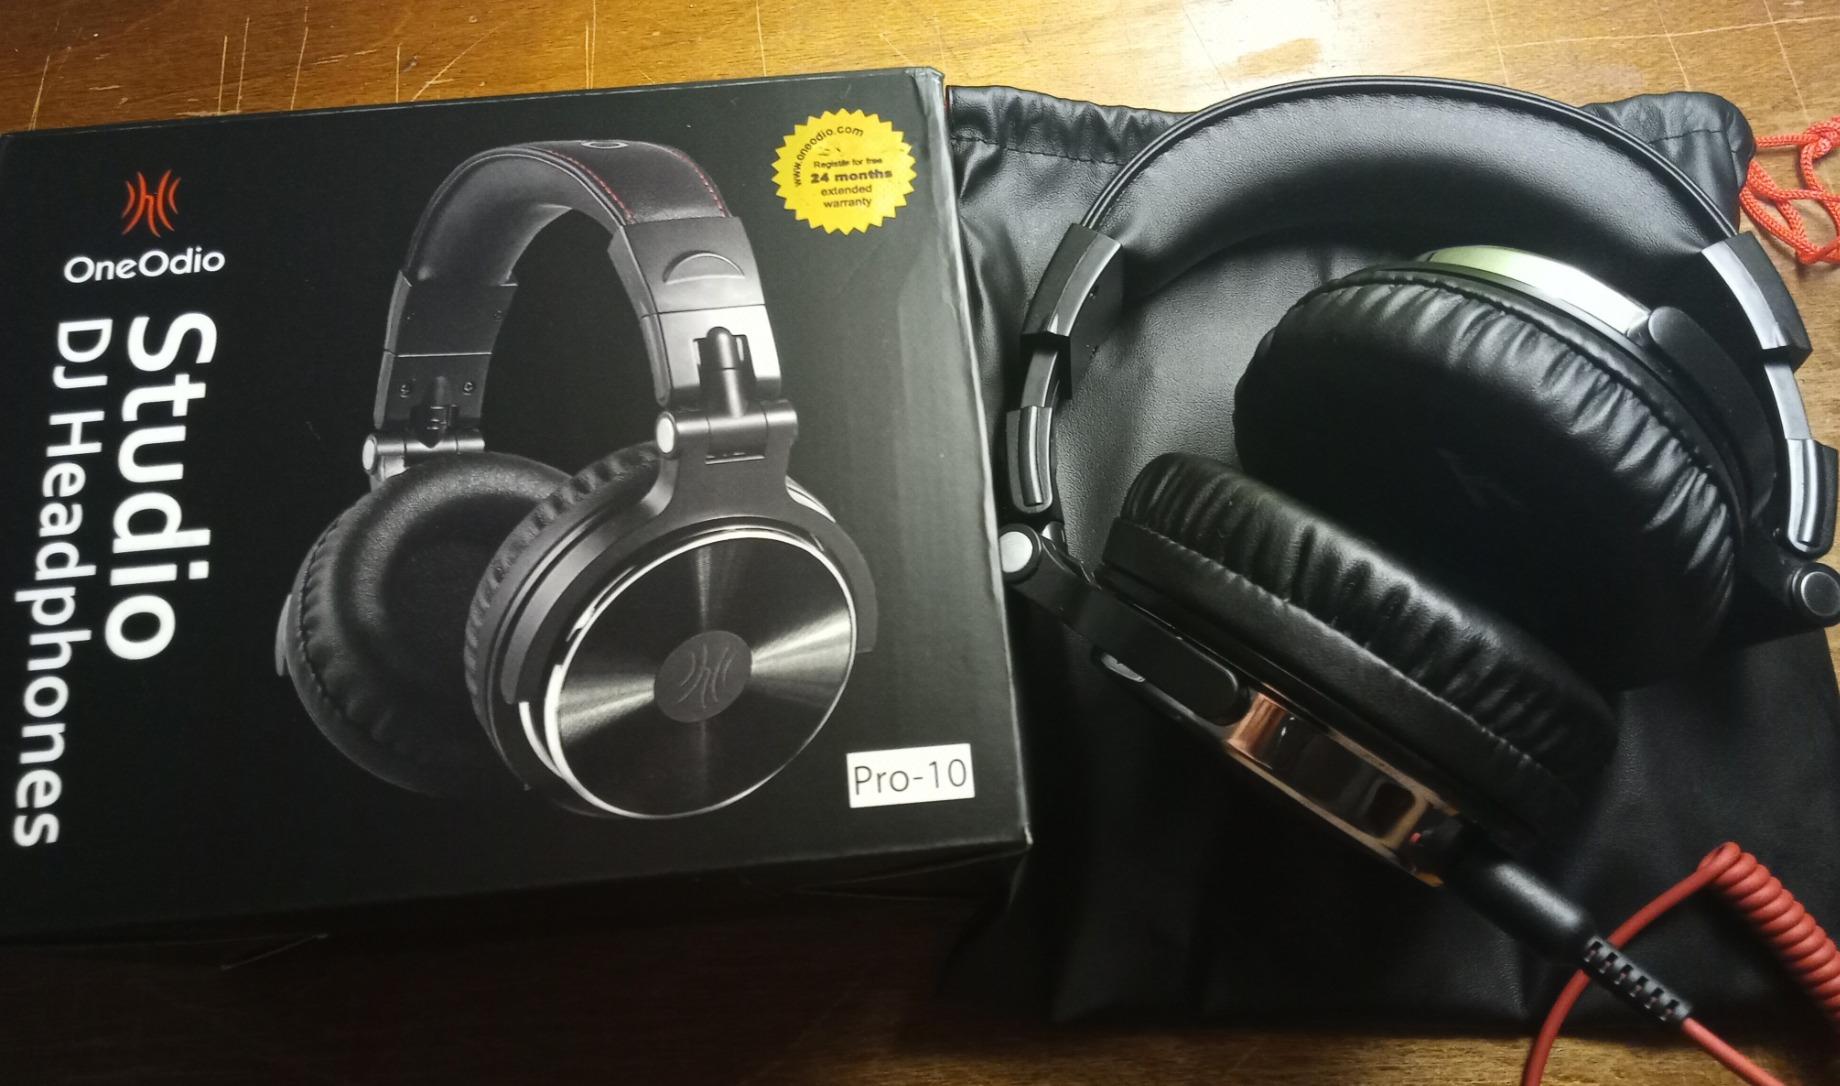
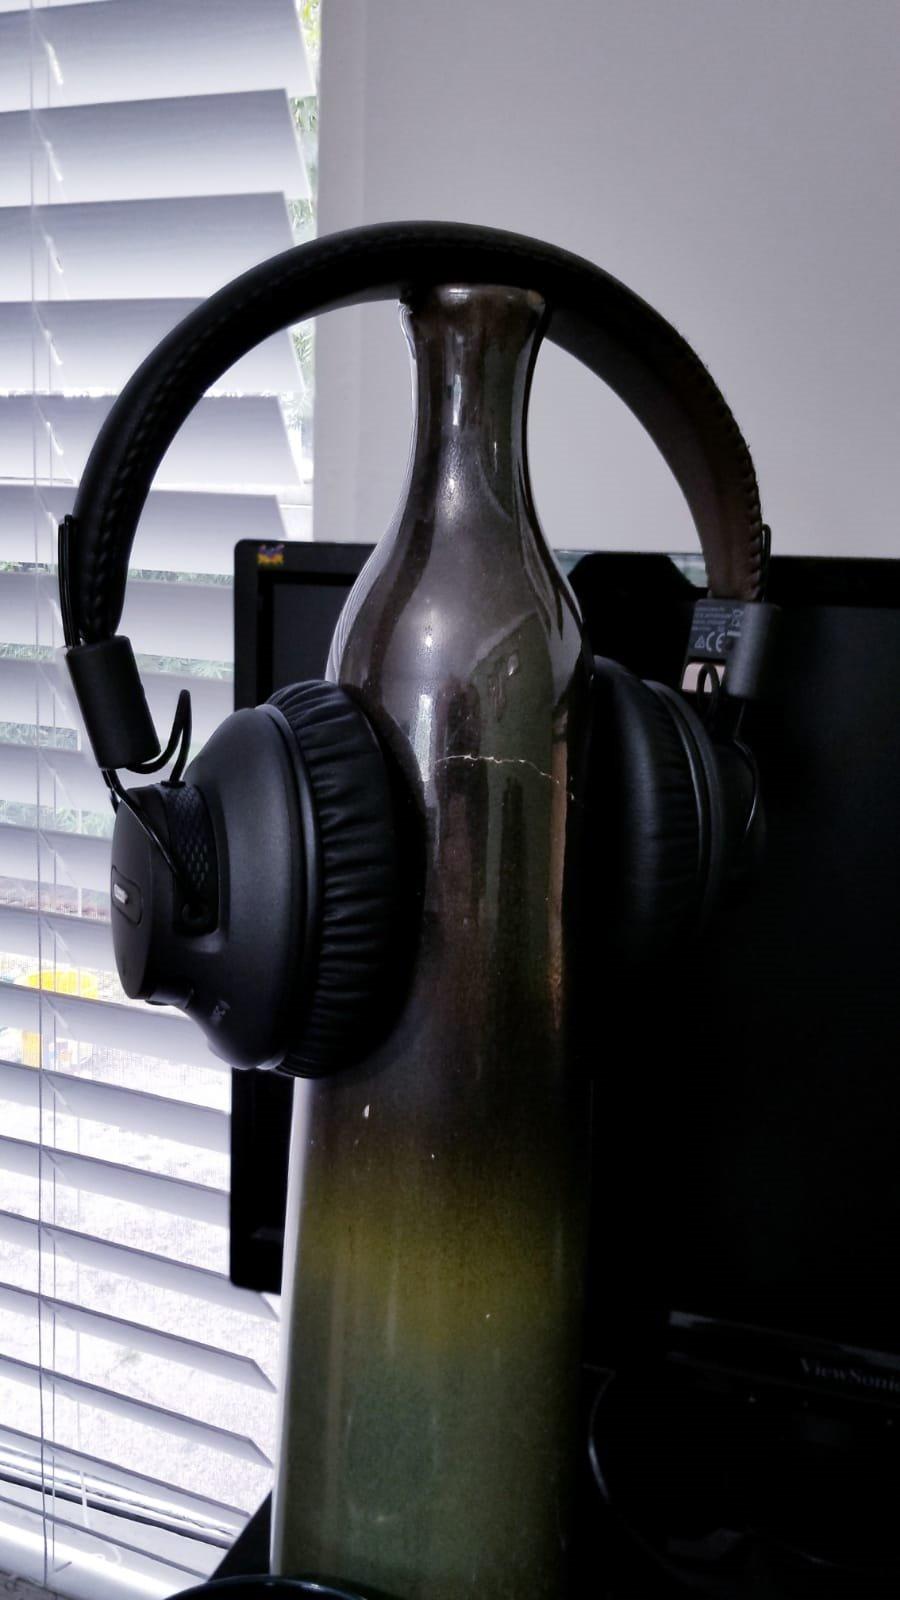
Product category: headphones
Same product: no